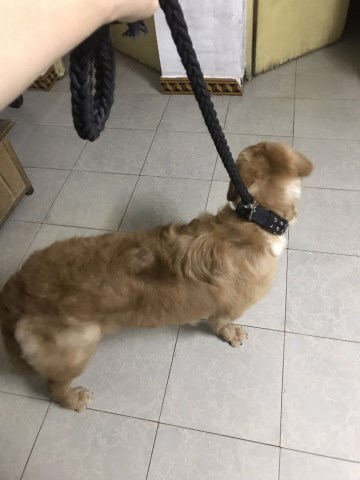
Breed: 5355-n000126-golden_retriever